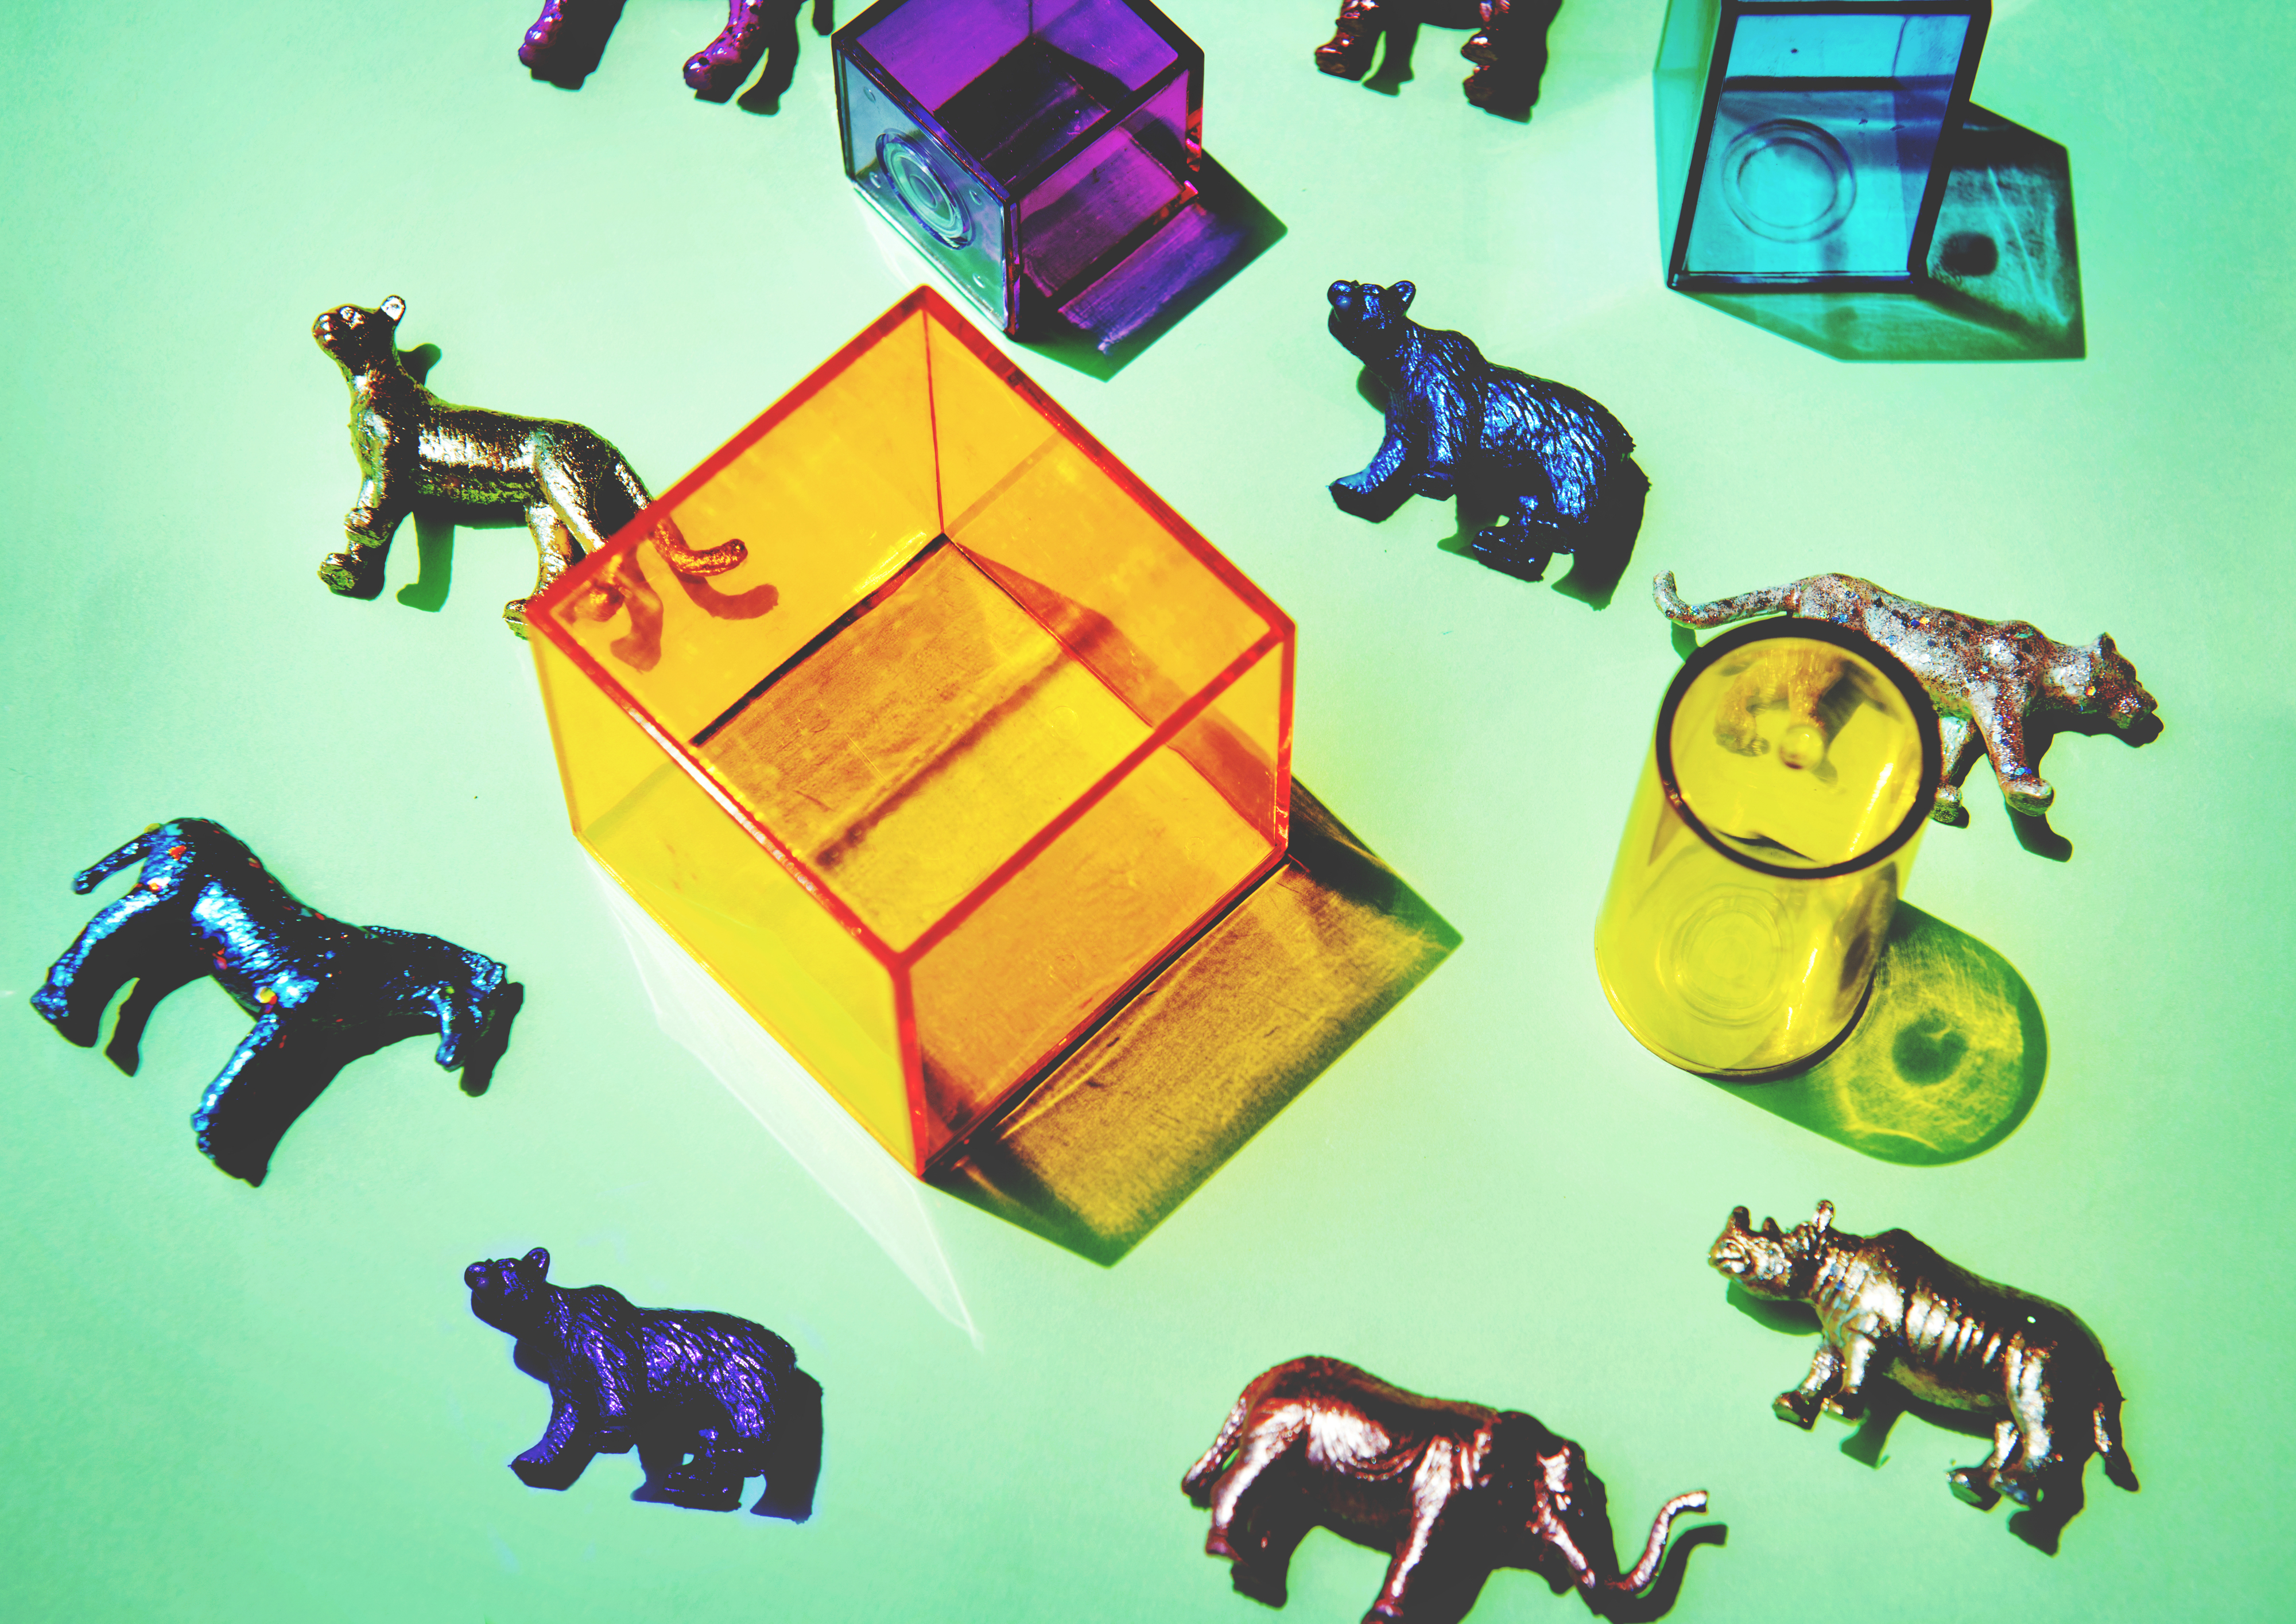
amusement, animals, background, cc0, childhood, children, colorful, creative common 0, creative commons 0, cylinder, design, display, diverse, editorial, education, elementary, elephant, entertainment, fashion, figure, figurine, funky, hippo, hippopotamus, horse, kid, kids, kindergarten, mathematical, negative, negative effect, plastic, playground, rectangle, safari, shape, solid, square, symbol, tiger, toy, toys, triangle, various, yellow, product, art, font